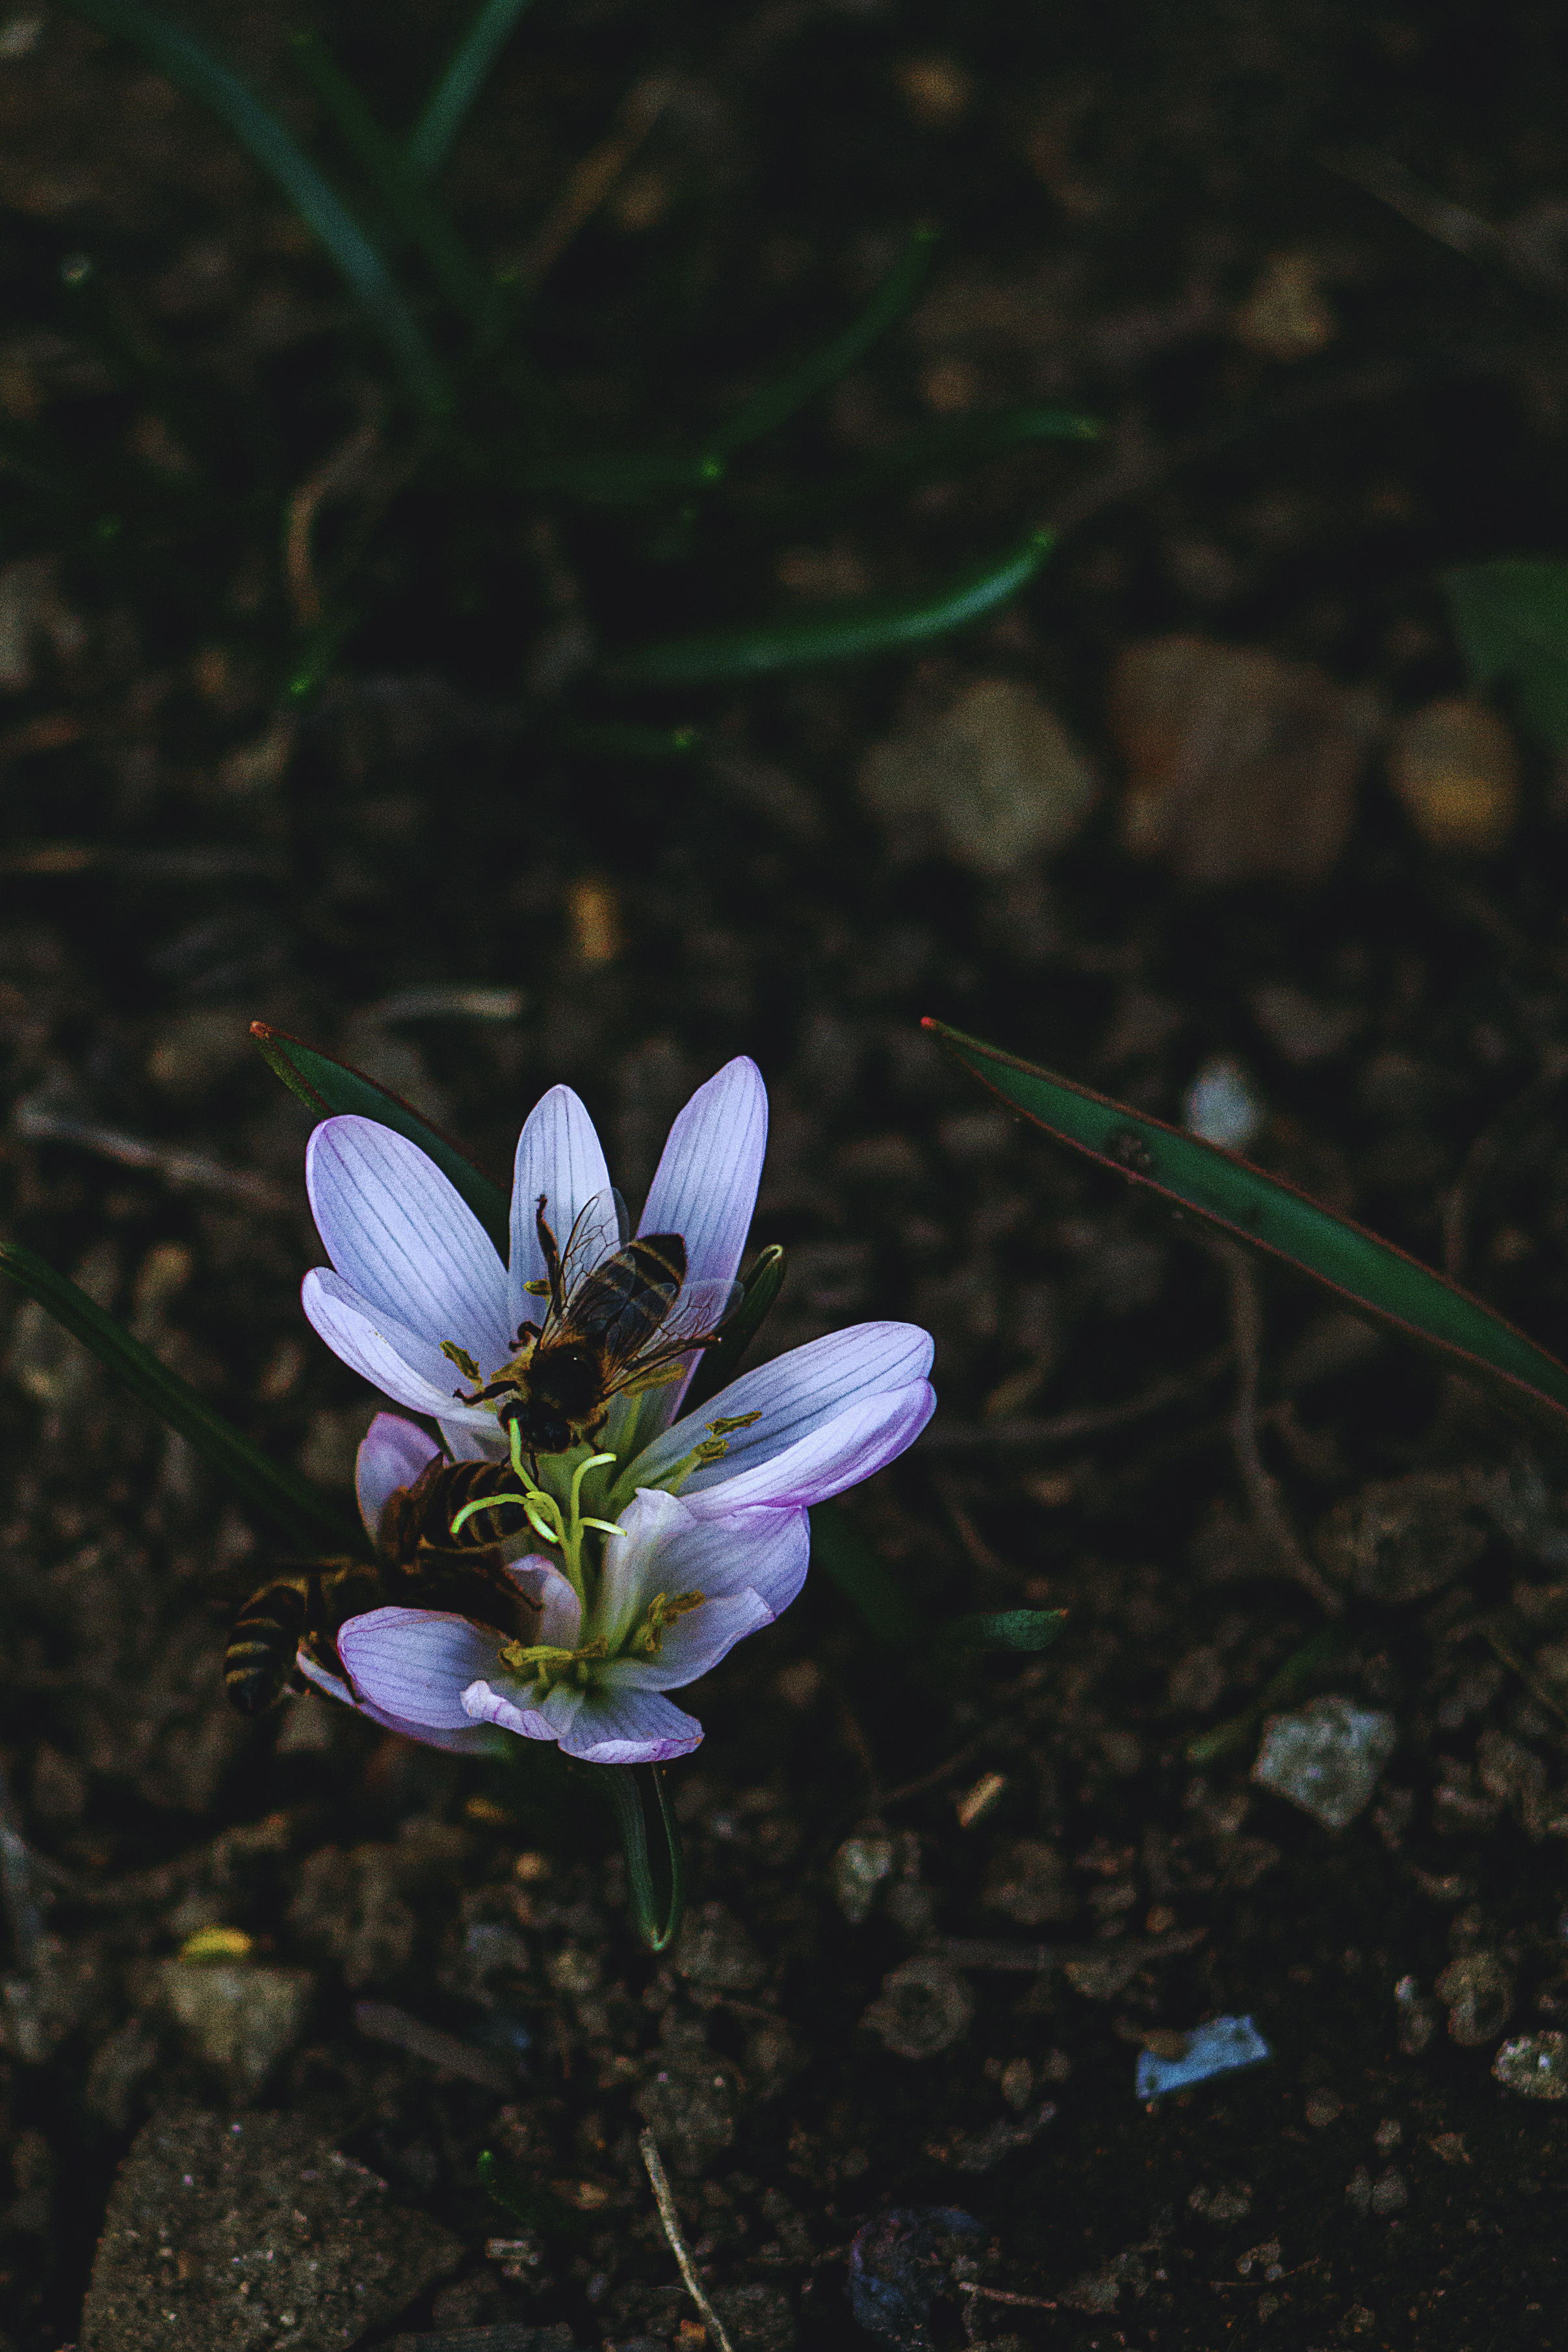
nature, blossom, blur, growth, plant, ground, leaf, flower, petal, bloom, environment, green, insect, soil, botany, blooming, flora, wildflower, close up, leaves, outdoors, focus, petals, bumble bee, bees, macro photography, flowering plant, land plant